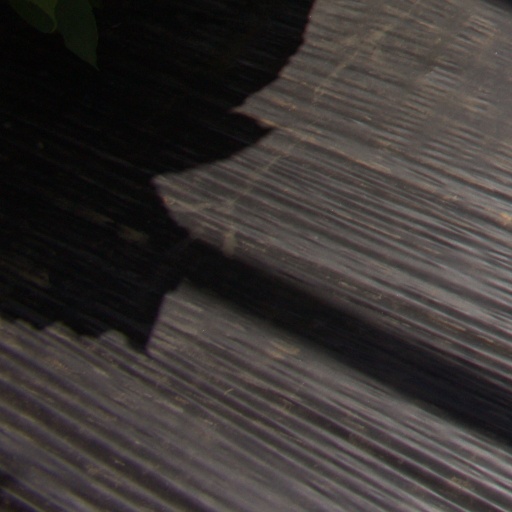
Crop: Jerusalem artichoke